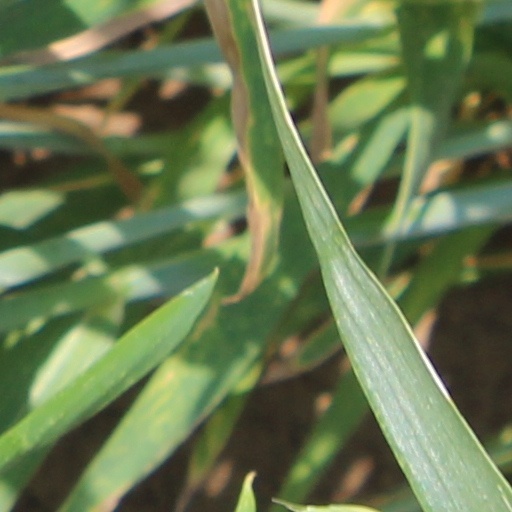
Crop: wheat